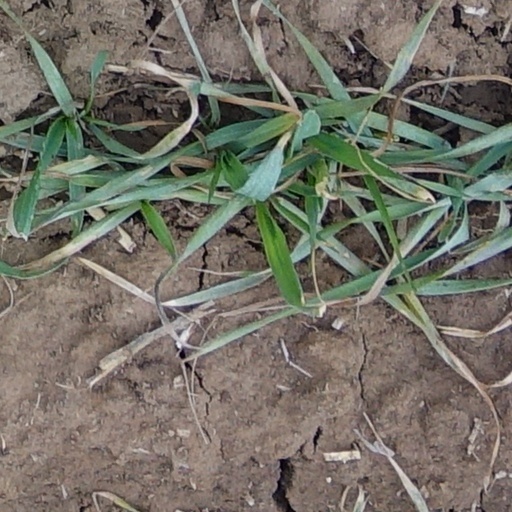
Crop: wheat